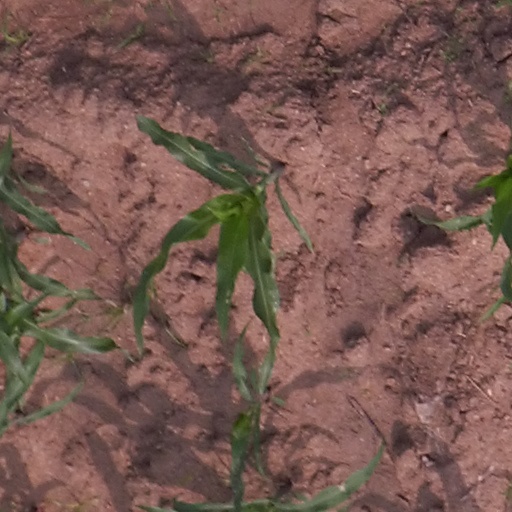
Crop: maize; corn